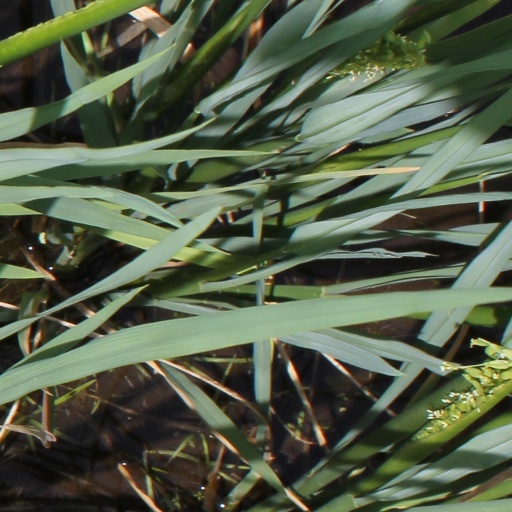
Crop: rice